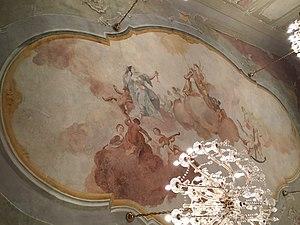
Le Fuhrmannhaus est le plus ancien bâtiment de l'ouest de Vienne. Il est situé dans le 14ème quartier viennois, Penzing.